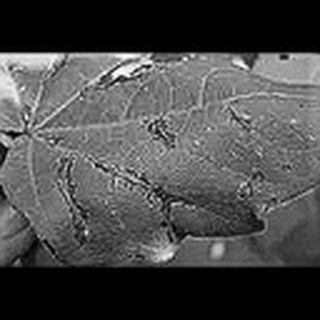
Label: cotton_bacterial_blight